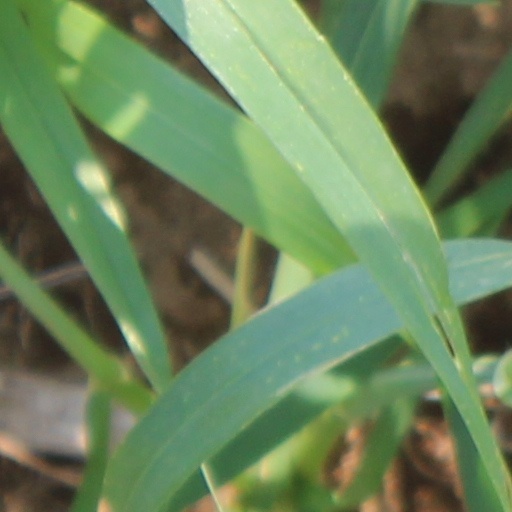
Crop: wheat